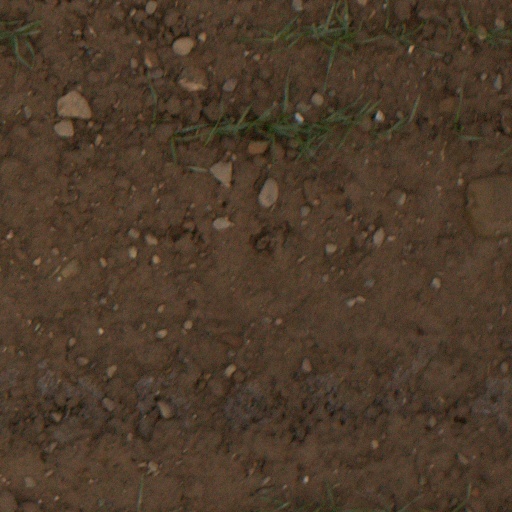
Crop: wheat